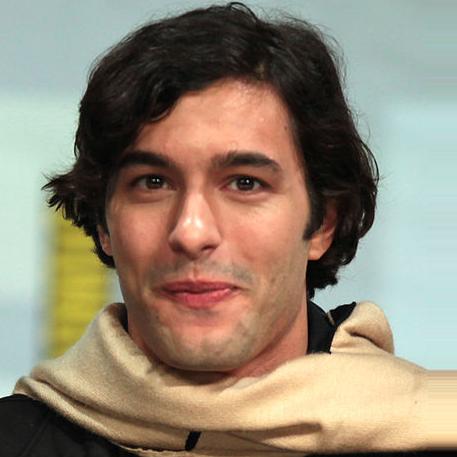
Age: 25